Rowan University

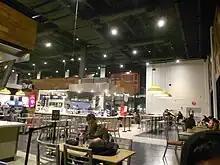
The Chamberlain Student Center cafeteria

The Chamberlain Student Center is the main location for dining on campus. Dining options include the Owl's Nest restaurant, Peet's Coffee, Grill Nation, Jersey Mike's Subs, Freshens, Sono, Crust, Chef Jet, Smoked, Breakfast & Co., Bowl Life, Pop Up, and the Marketplace convenience store. The Student Center is also home to the Student Government Association, Conference and Event Services, the Greek Affairs Office, Student Activities, the Mailroom, and the Information Desk.